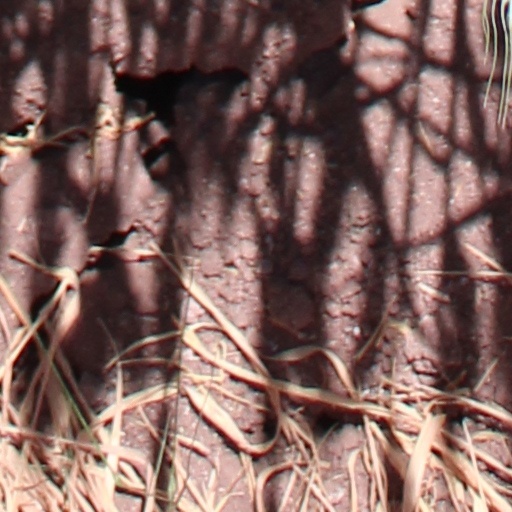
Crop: wheat